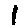
Label: 1